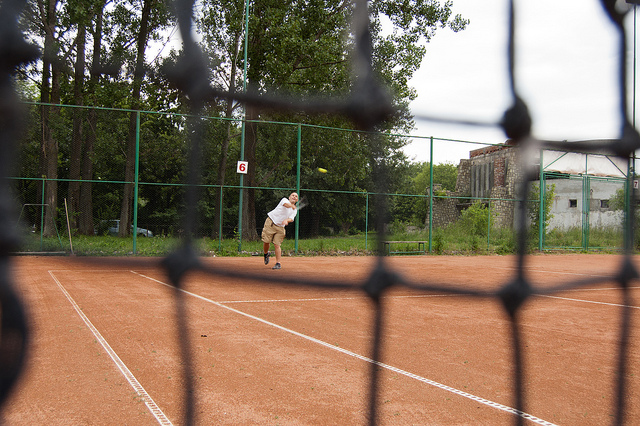
người đàn ông đang cầm vợt tennis thi đấu trên sân